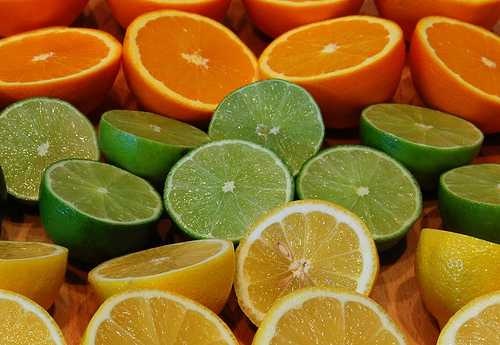
Label: Lemon